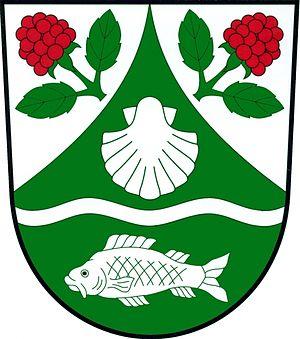
Malenice est une commune du district de Strakonice, dans la région de Bohême-du-Sud, en République tchèque. Sa population s'élevait à 682 habitants en 2017.